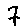
Label: 7